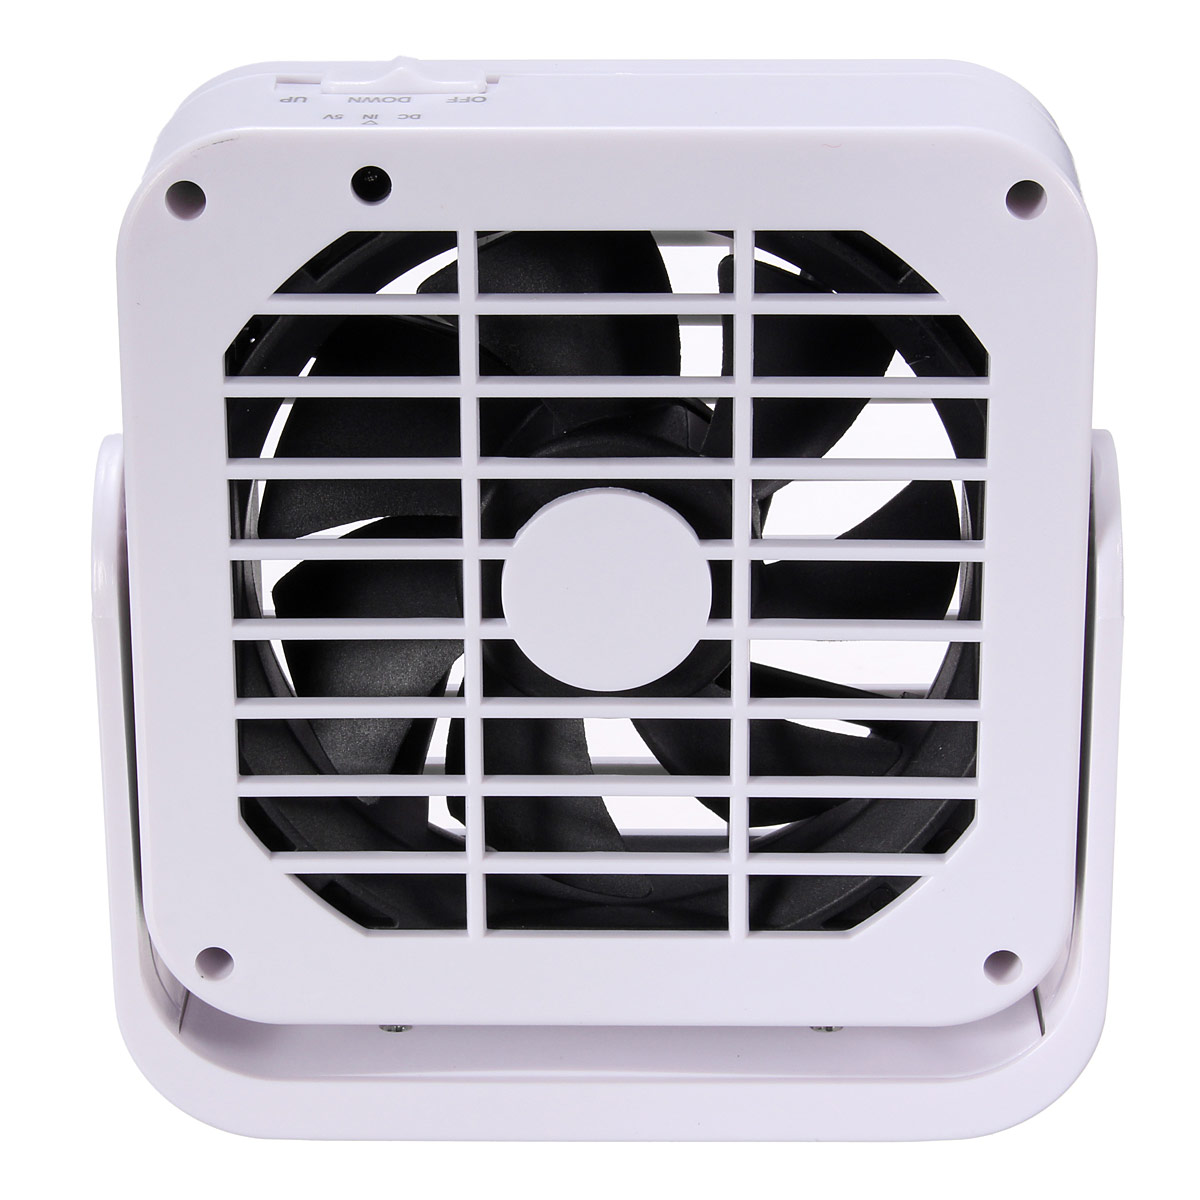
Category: fan